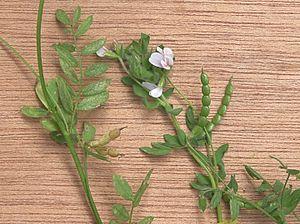
Ornithopus sativus, est une espèce de plantes à fleurs de la famille des Fabacées.